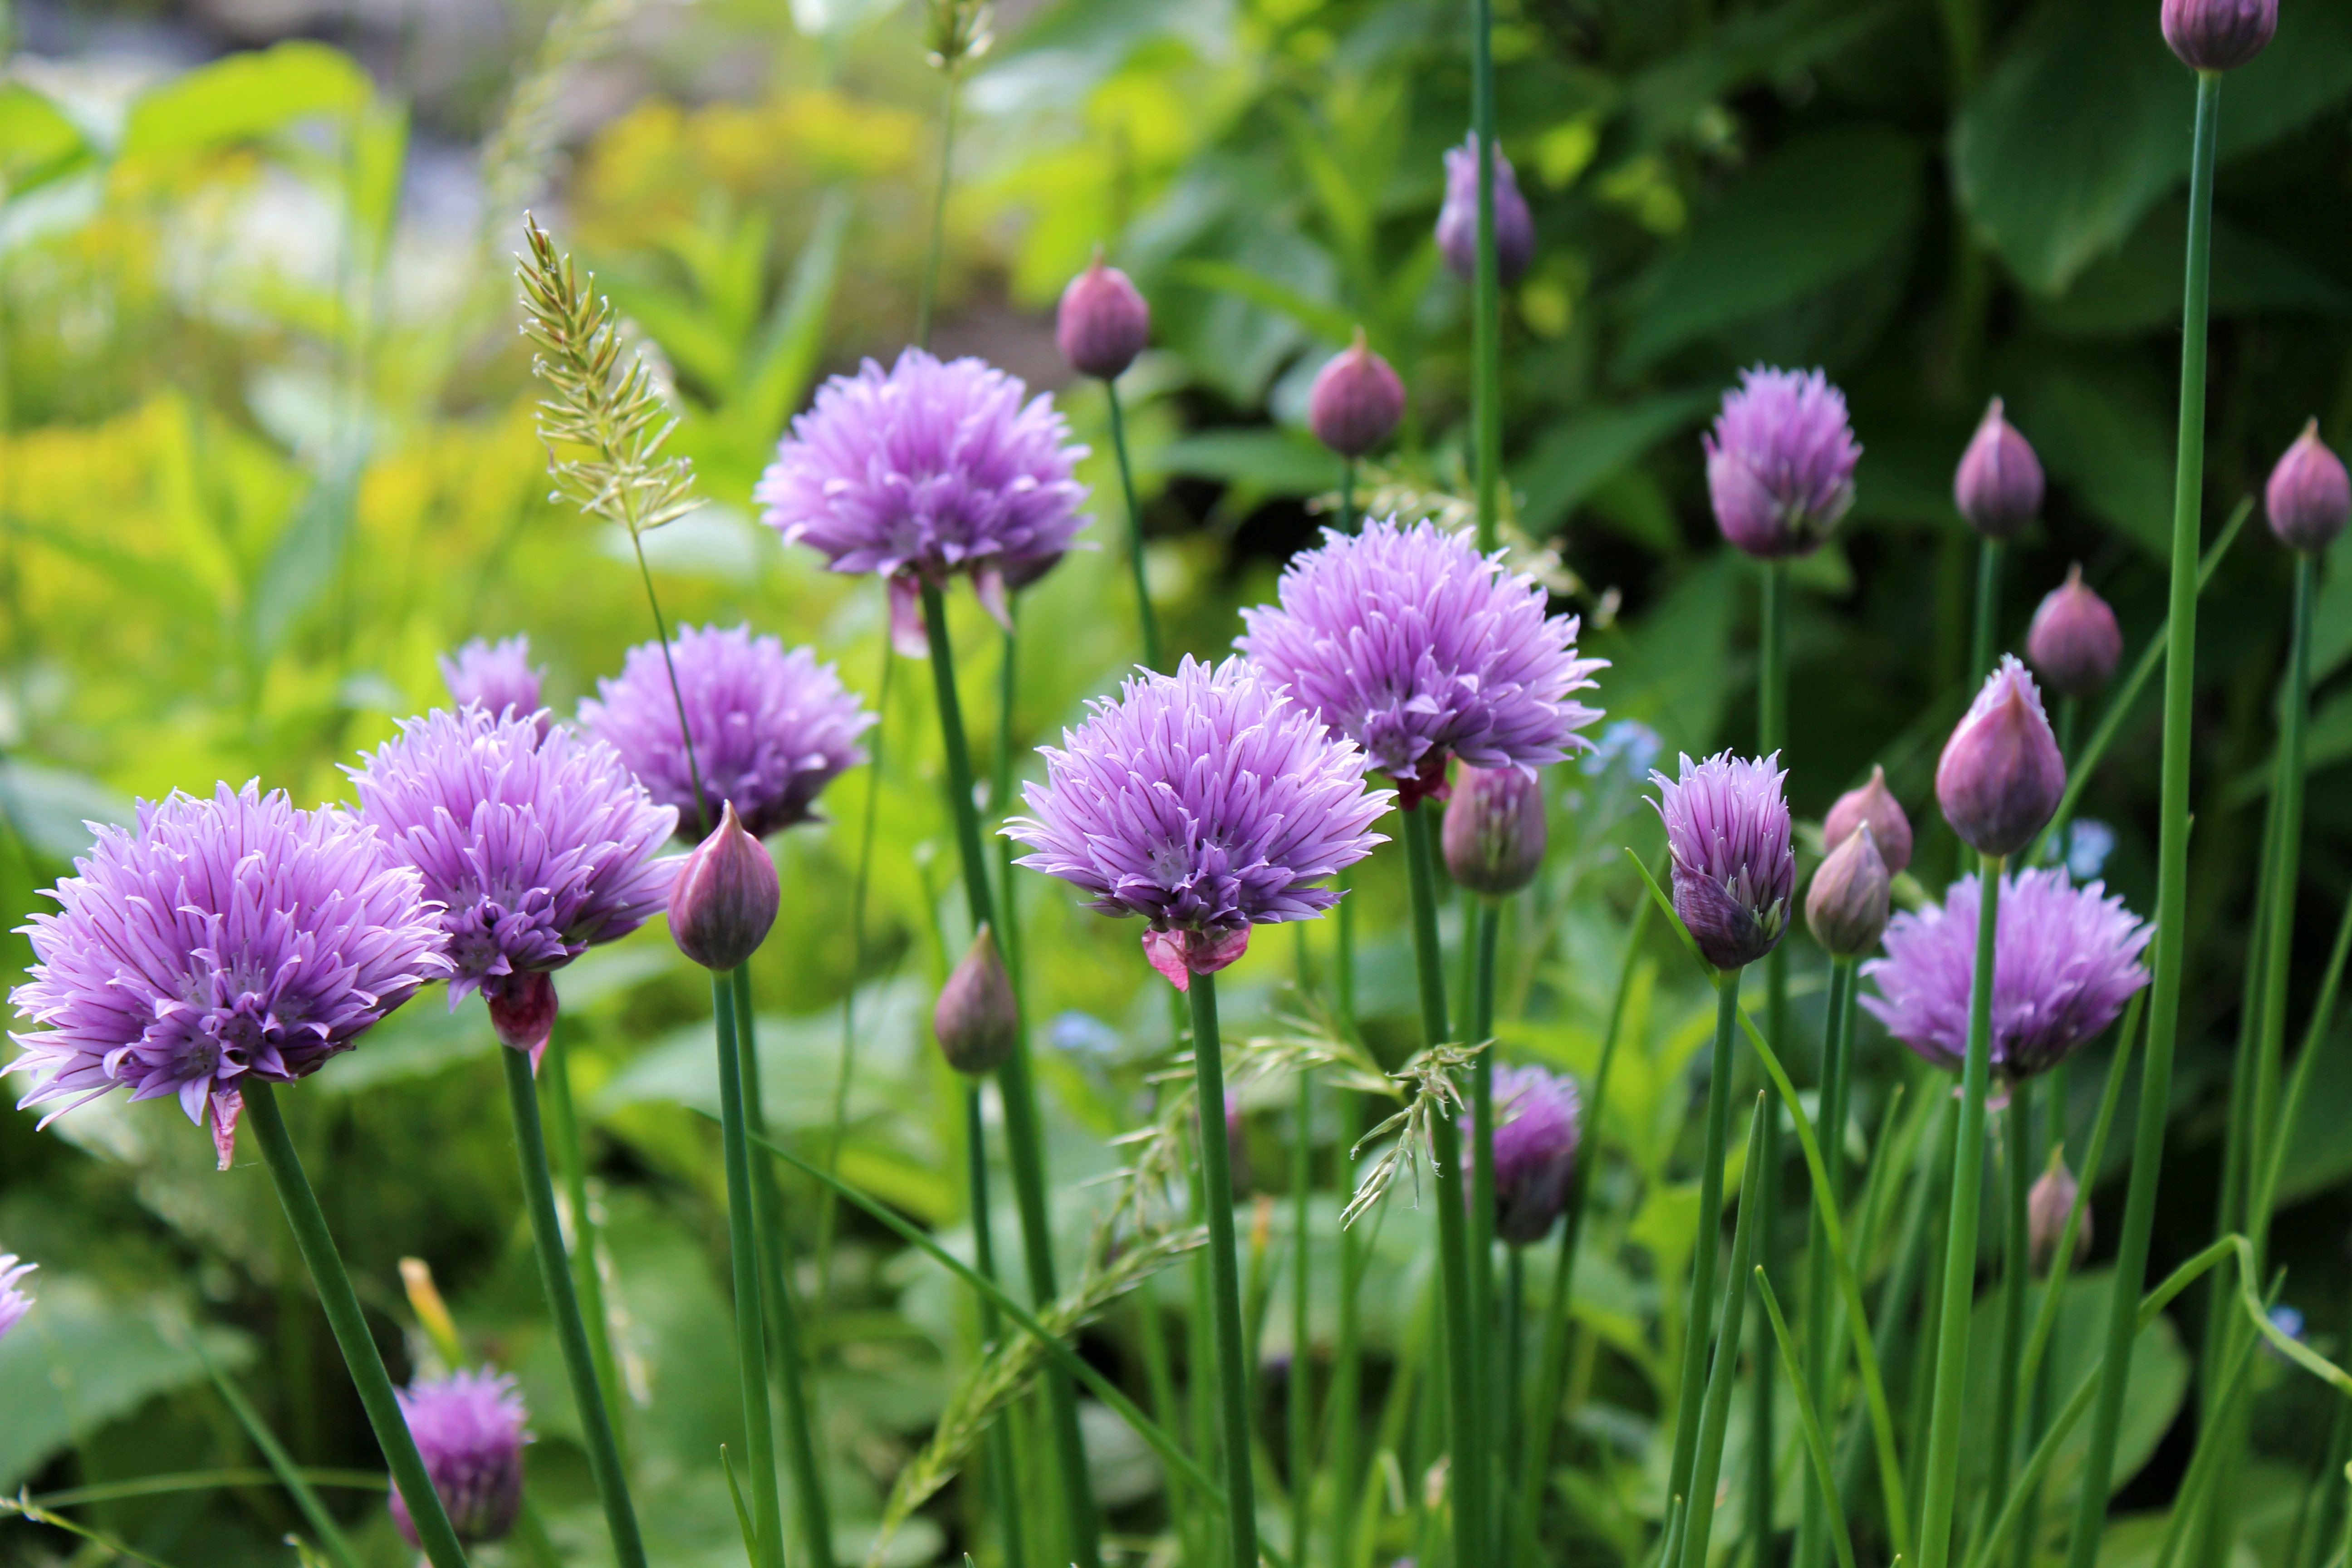
nature, grass, plant, field, meadow, prairie, flower, food, herb, produce, vegetable, park, botany, garden, flora, wildflower, chive, chives, herbs, flowering, flowering plant, land plant, onion genus